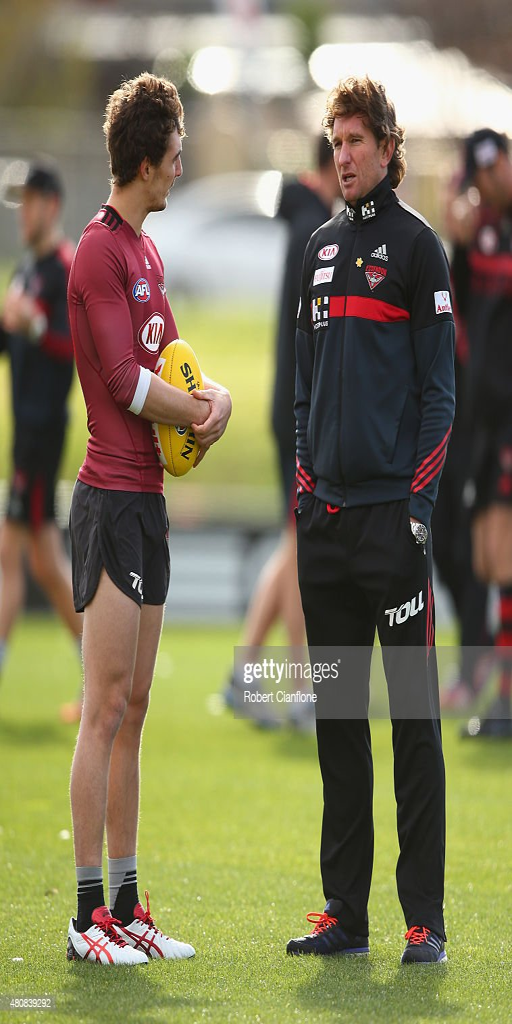
australian rules footballer of australian rules football team speaks with australian rules footballer during a training session .